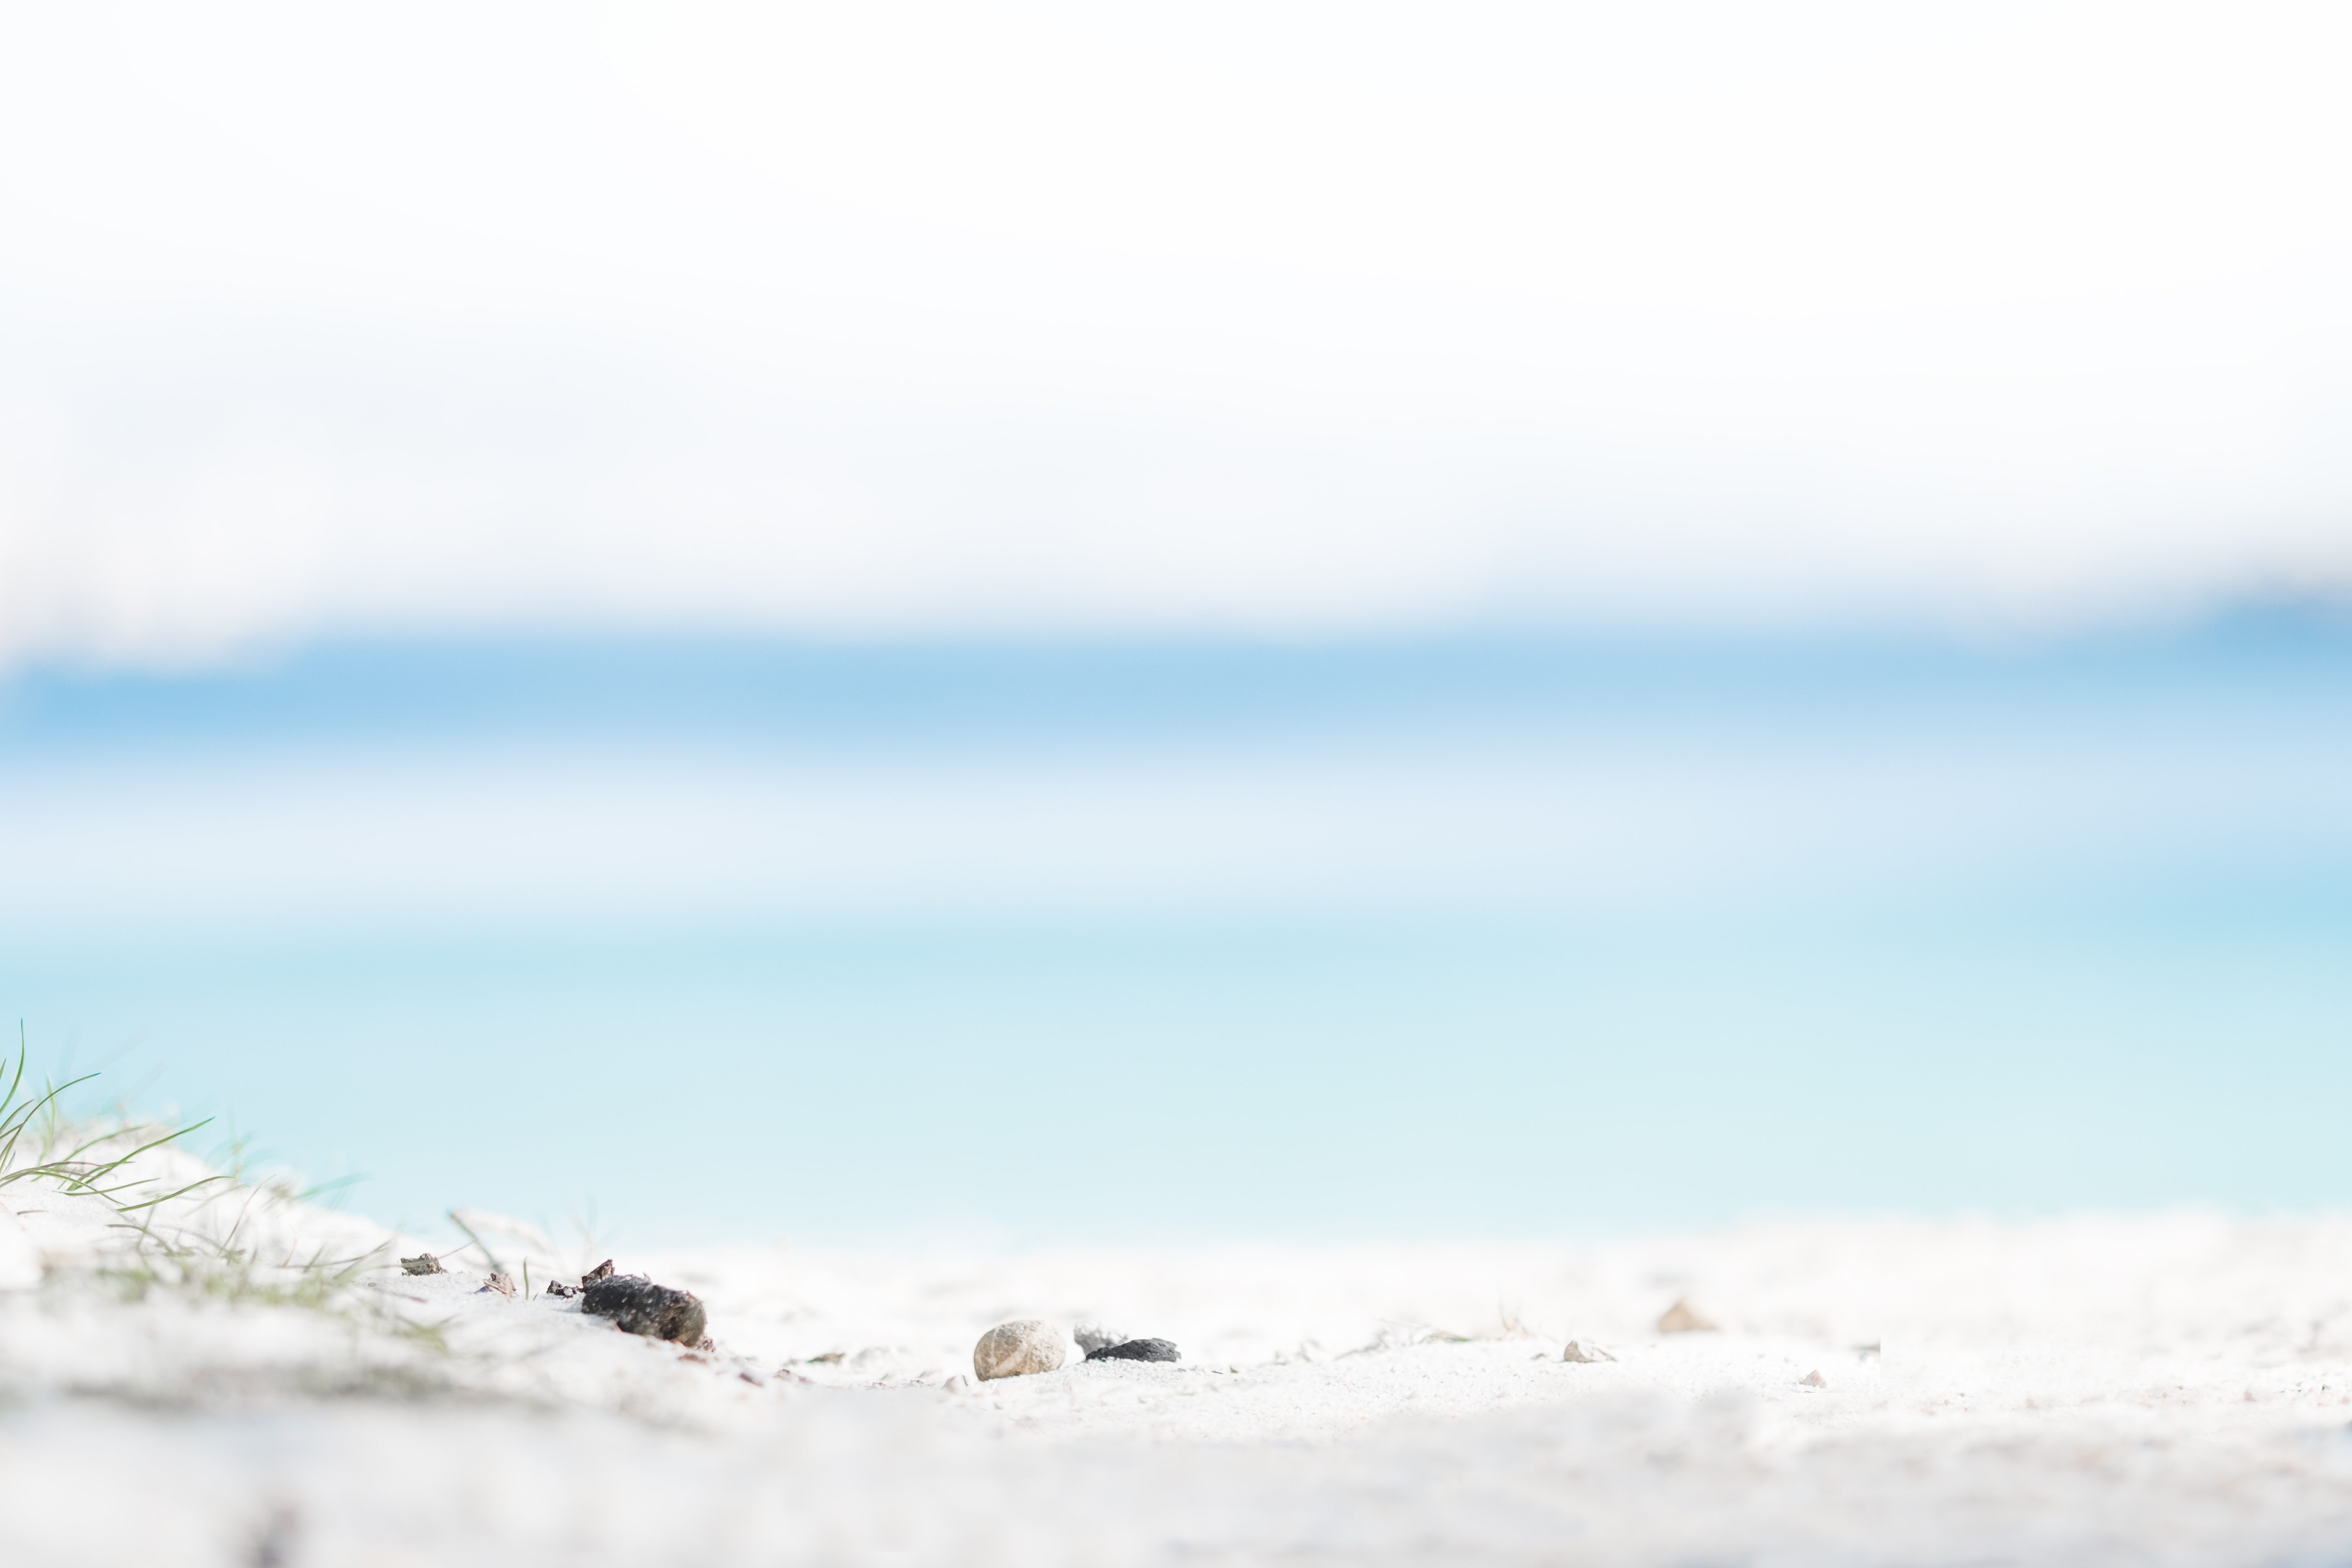
sea, snow, winter, arctic